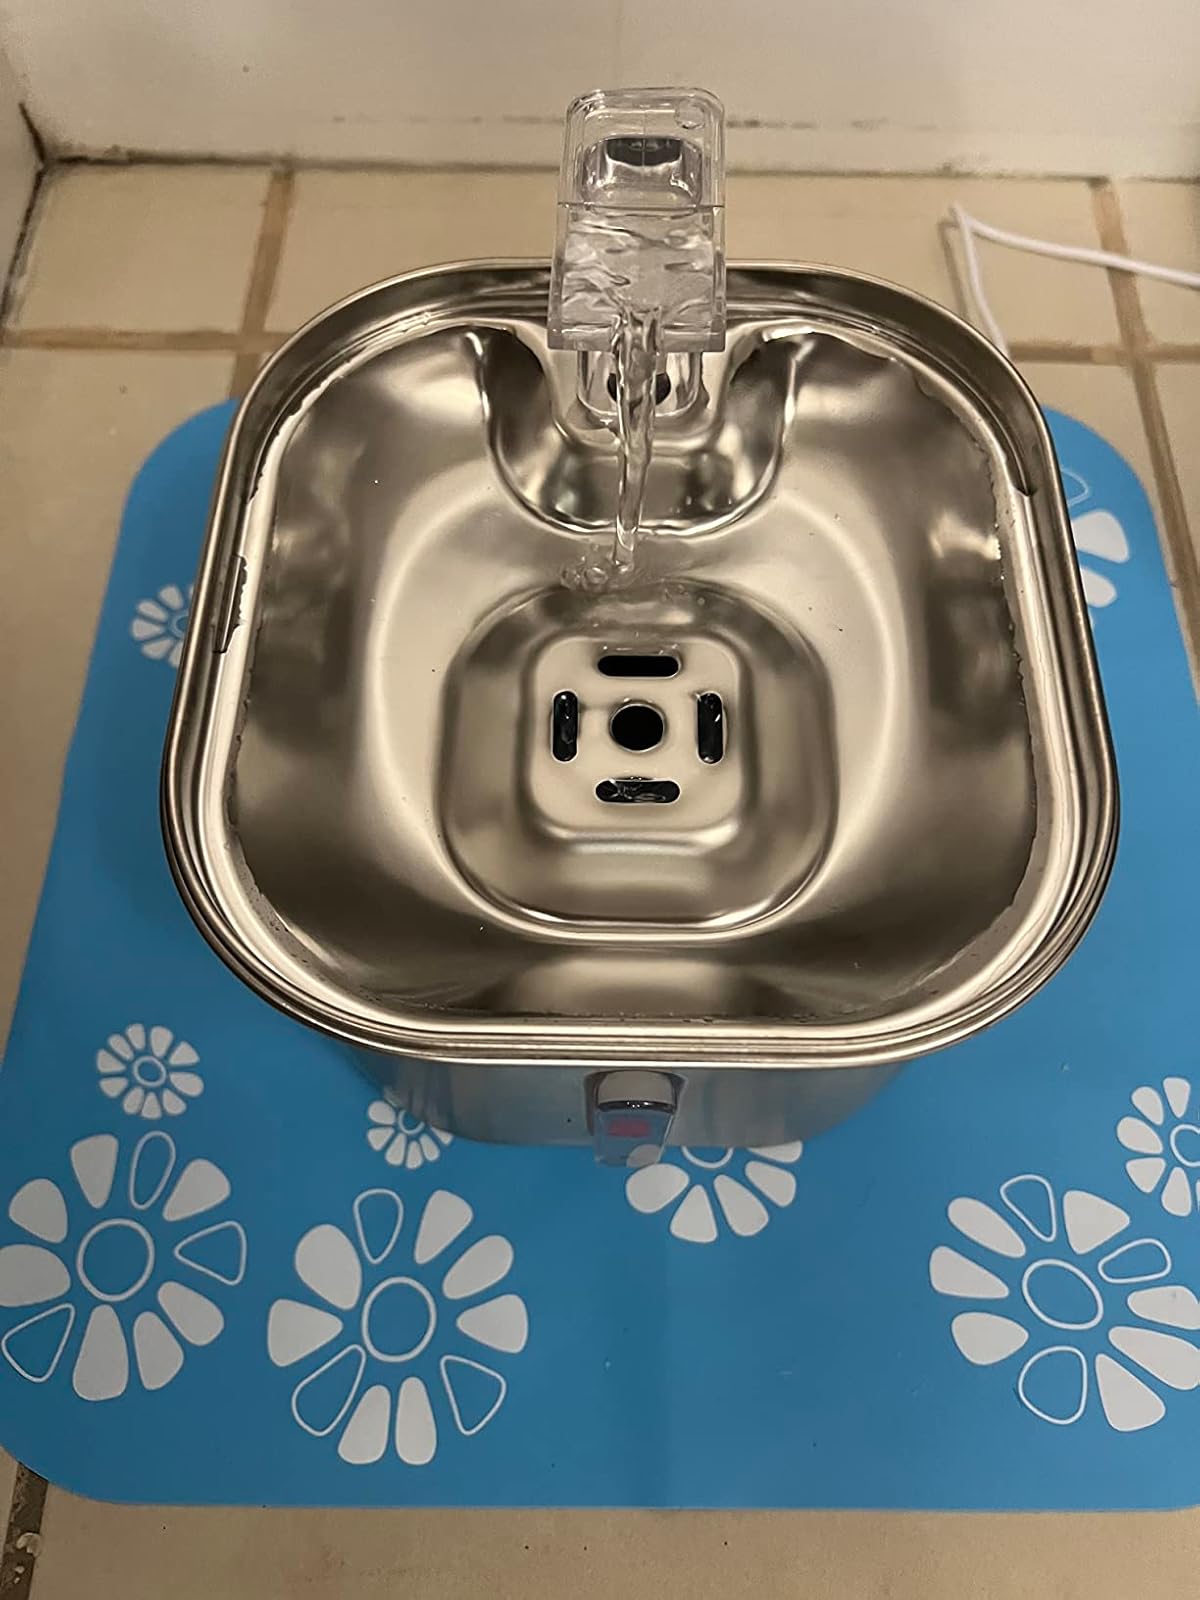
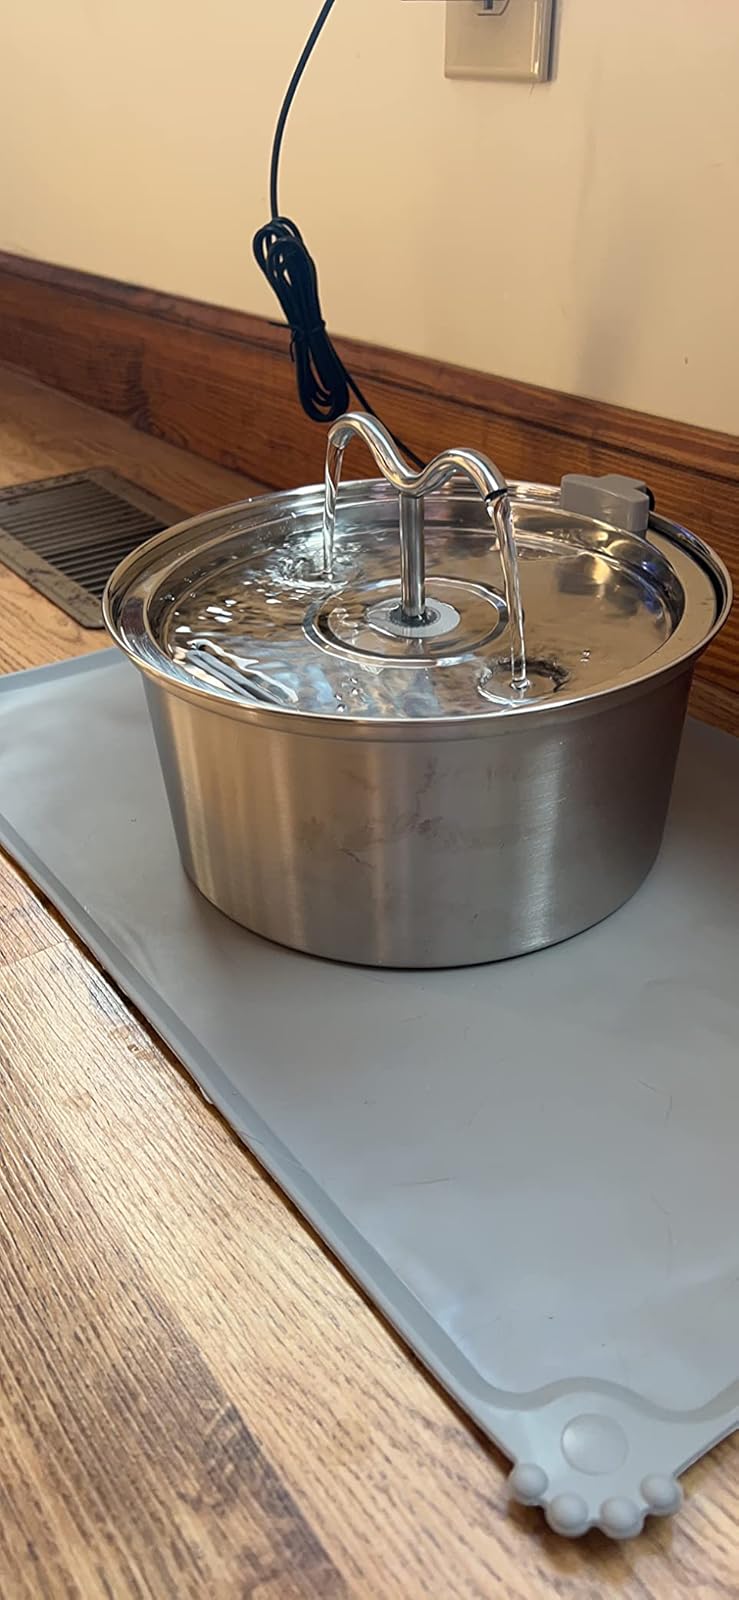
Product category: items_bowl
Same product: no